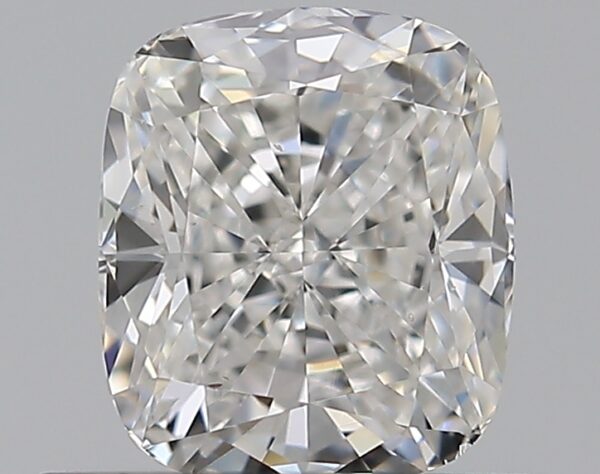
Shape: cushion
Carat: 0.7
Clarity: VS2
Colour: F
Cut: EX
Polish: EX
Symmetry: EX
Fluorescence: N
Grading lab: GIA
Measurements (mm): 5.53 x 4.78 x 3.2